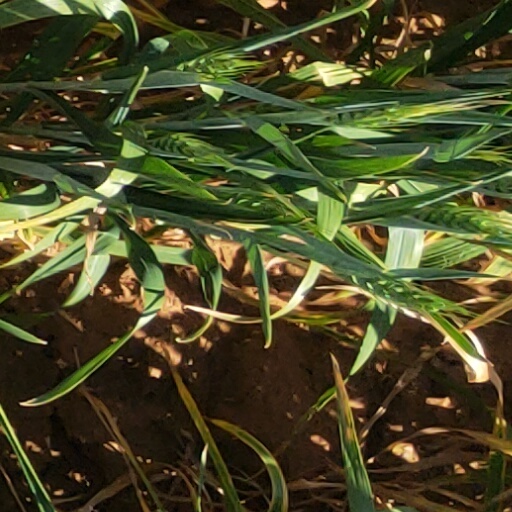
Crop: wheat